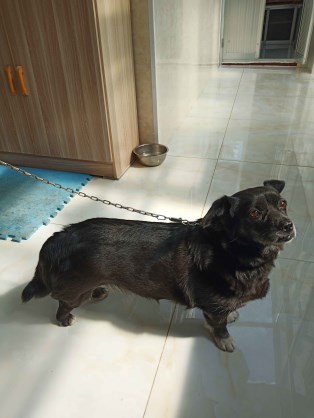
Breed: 3336-n000121-chinese_rural_dog